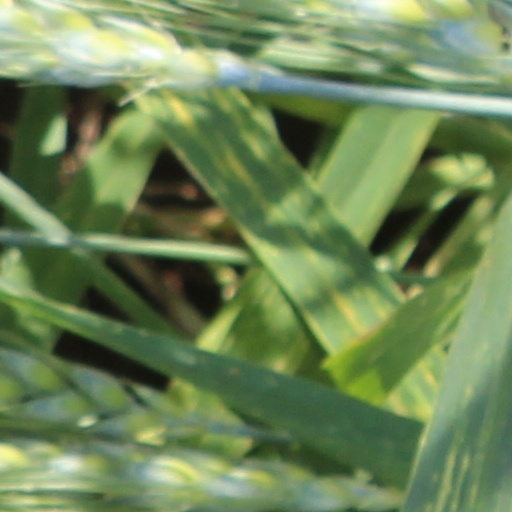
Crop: wheat